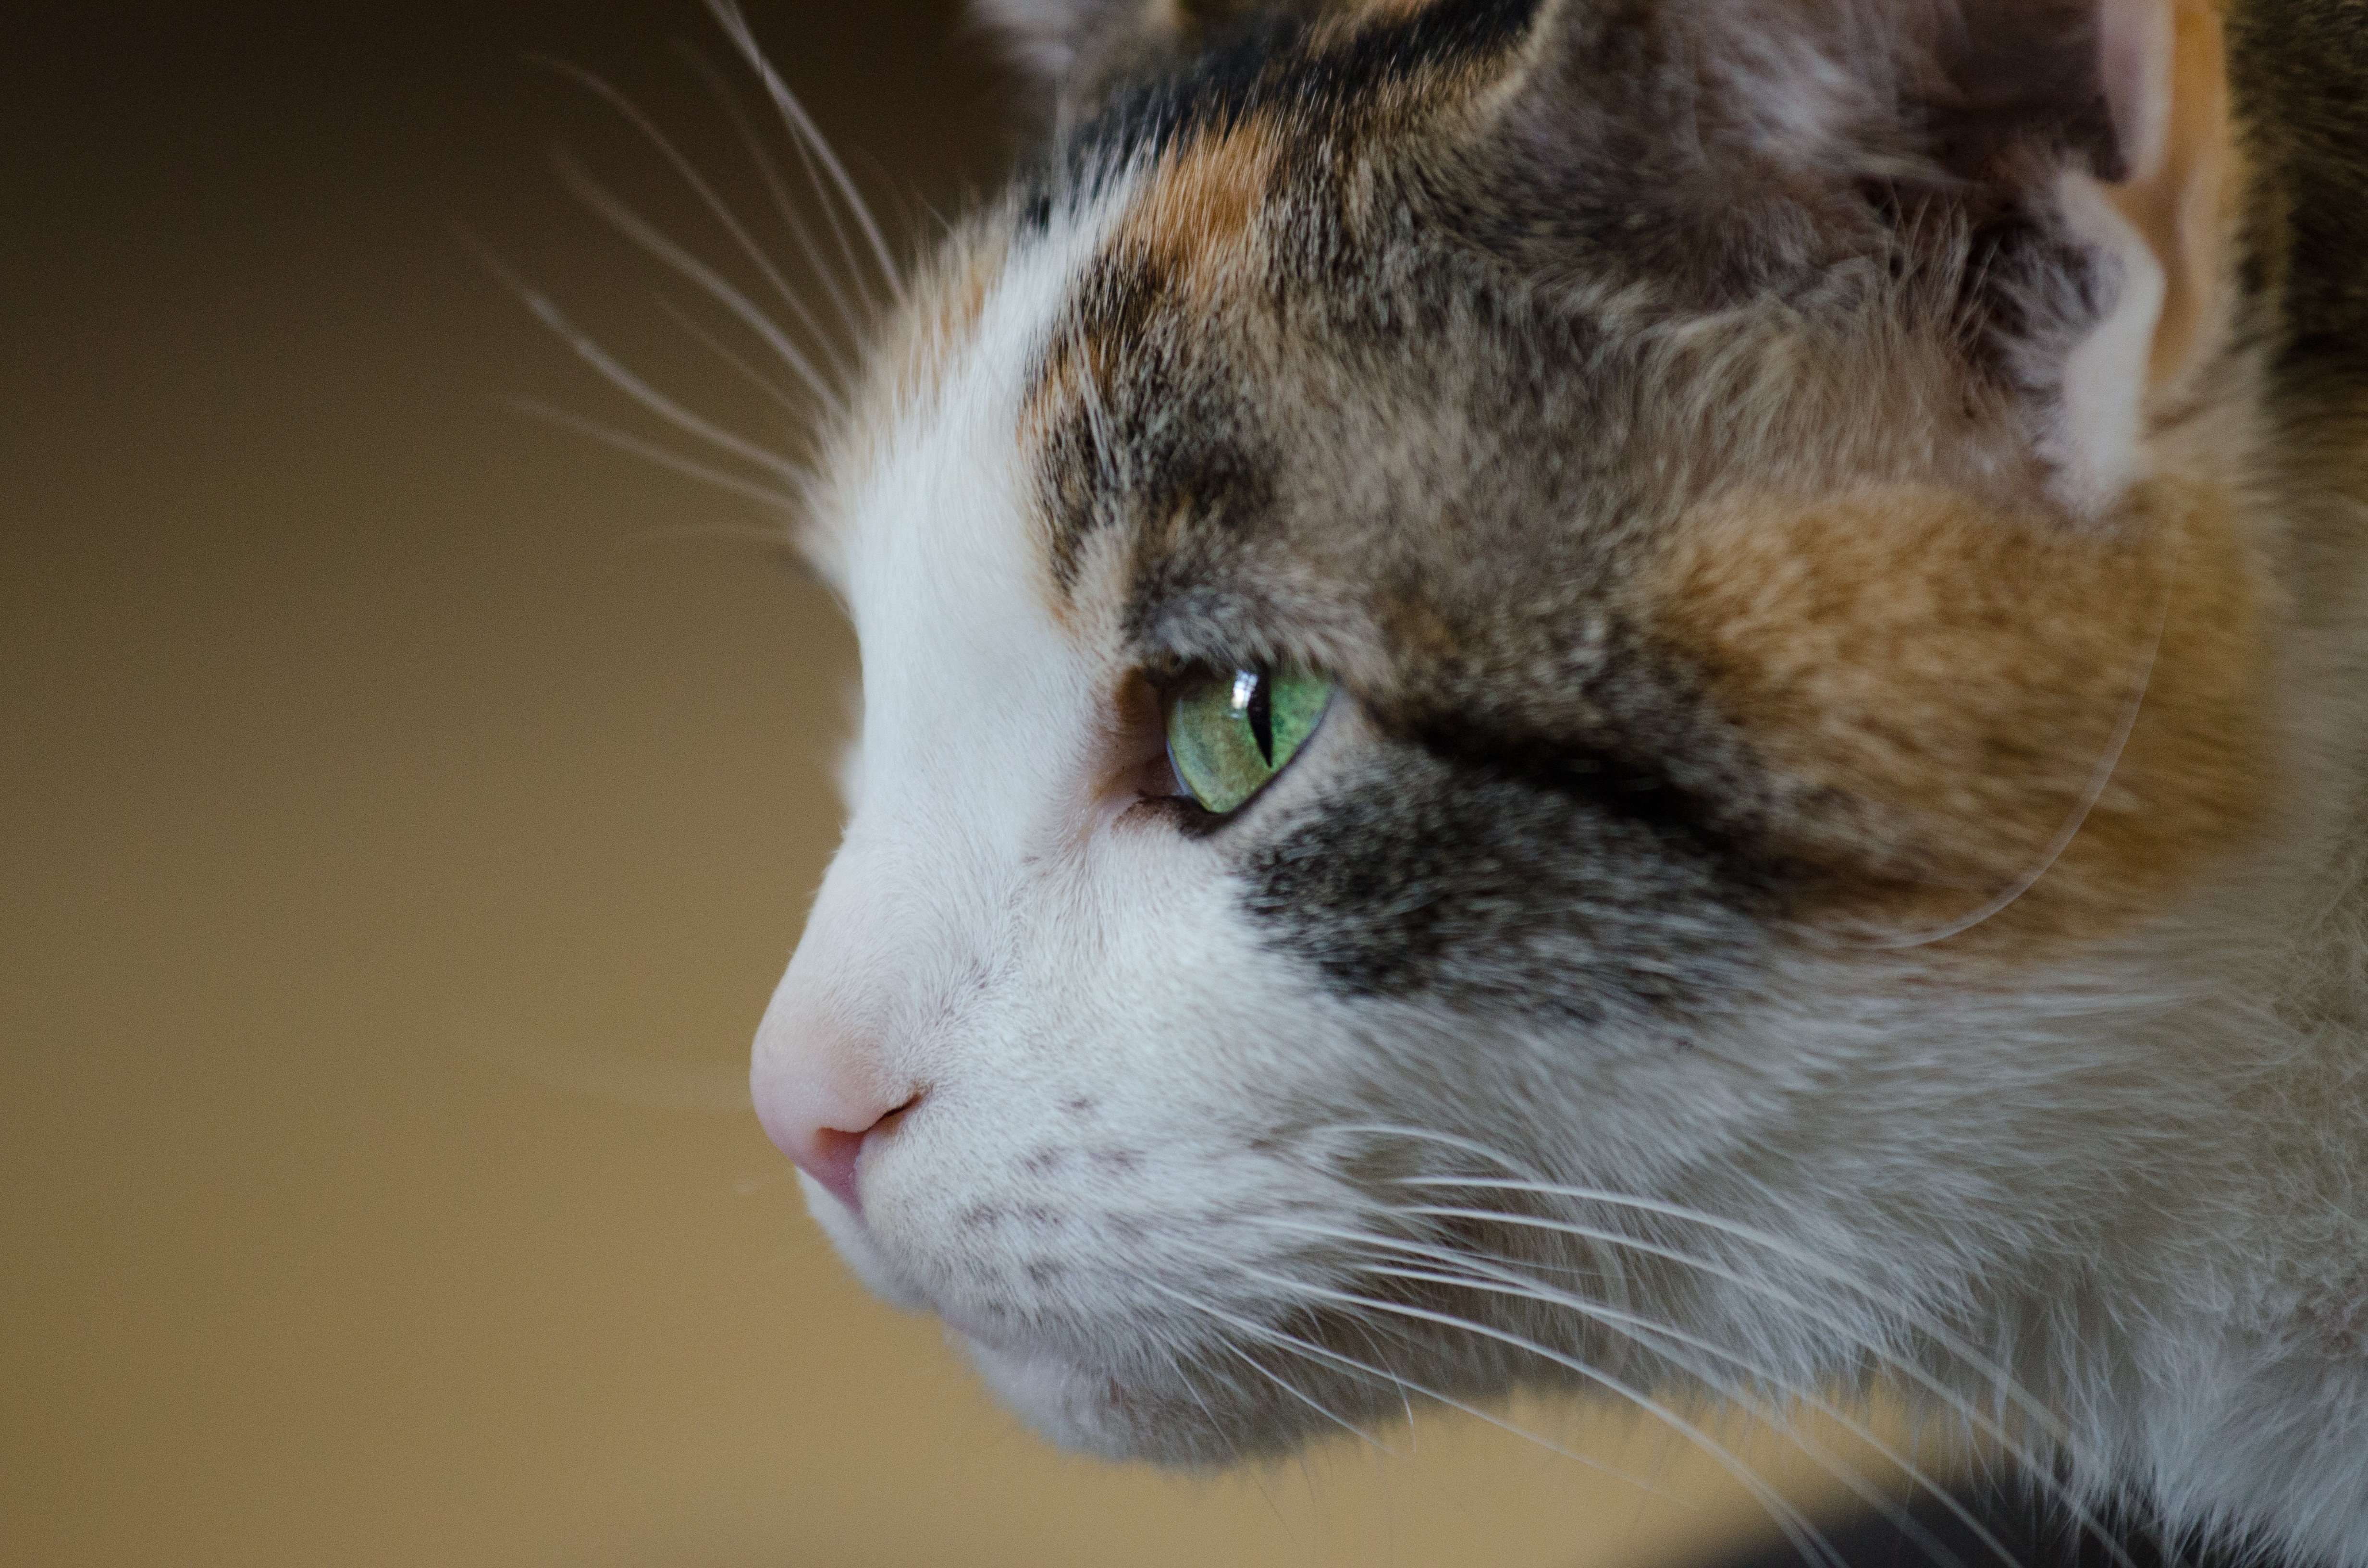
pet, kitten, cat, feline, mammal, fauna, close up, nose, whiskers, calico, vertebrate, european shorthair, wild cat, small to medium sized cats, cat like mammal, carnivoran, domestic short haired cat